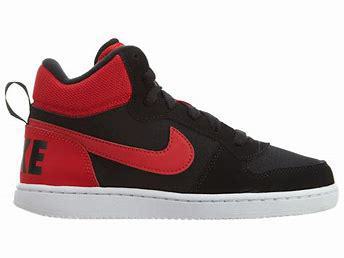
Brand: Nike
Model: Court Borough Mid 2